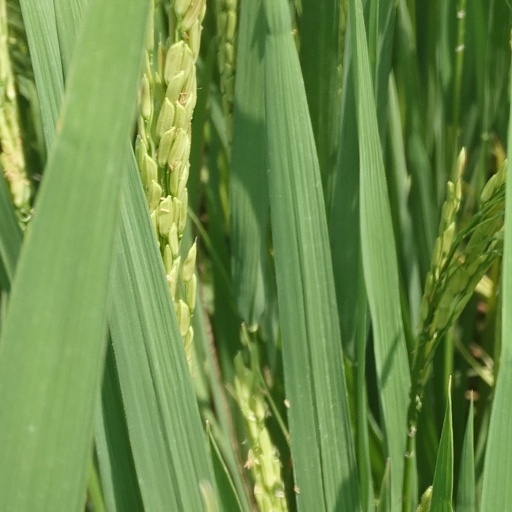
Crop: rice